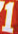
Number: 1